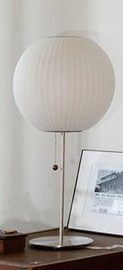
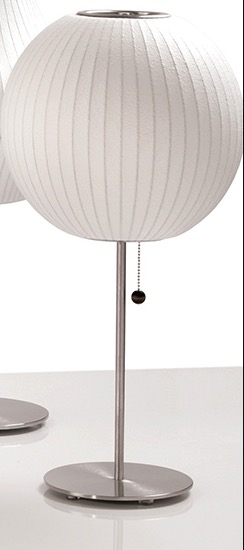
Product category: misc
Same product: yes